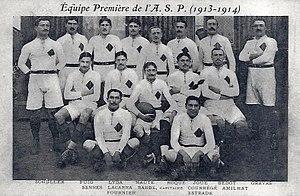
L'équipe de l'AS Perpignan lors de la saison 1913-1914
Cet article présente l'histoire de l'Union sportive arlequins Perpignan-Roussillon.
L'Union sportive arlequins Perpignan-Roussillon est un club français de rugby à XV fondé en 1902 et basé à Perpignan dans les Pyrénées-Orientales. Le club est septuple champion de France et fut présent sans interruption dans l'élite du championnat de France de rugby de 1911 à 2014 jusqu'à sa relégation en Pro D2 en mai 2014.